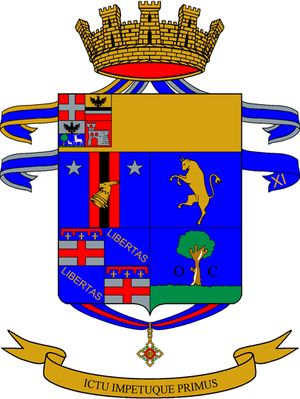
Les bersagliers sont un corps de l'Armée de terre italienne. Créée en 1836 par le général Alessandro La Marmora pour servir dans l'Armée royale sarde, qui deviendra plus tard l'Armée royale d'Italie, cette unité d'infanterie légère est caractérisée par sa grande mobilité, par le port d'un chapeau à larges bords, utilisé seulement dans l'uniforme de parade à l'époque contemporaine, décoré de plumes de coq de bruyère présentes également sur les casques de combat moderne, et par sa fanfare défilant au pas de course en jouant l'hymne des bersagliers Flik Flok.
Le 1ᵉʳ régiment de bersagliers est une unité de l'Armée de terre italienne basée à Cosenza. Le régiment fait partie de la brigade de bersagliers « Garibaldi ». Il a pour devise : Ictu impetuque primus.
La liste des régiments de l'armée de terre italienne